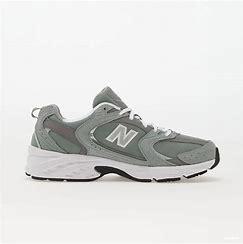
Brand: New
Model: Balance 530